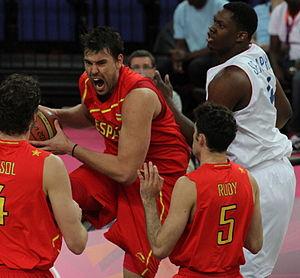
L'équipe de France de basket-ball en 2012 dispute les Jeux olympiques de Londres. Elle renoue avec cette compétition après deux absences lors des deux précédents tournois olympiques, la dernière présence des Français étant récompensée par une médaille d'argent lors des Jeux olympiques de Sydney. Cette qualification est obtenue grâce à la deuxième place du championnat d'Europe 2011 en Lituanie.